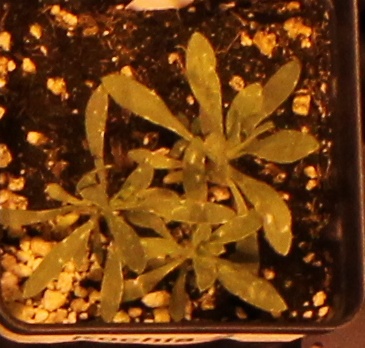
Label: Kochia